St Paul's Church, Stamford

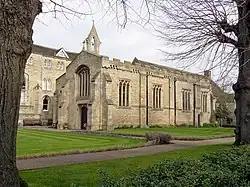
St Paul's, now the Stamford School chapel, from the southwest

The Church of St Paul in Stamford, Lincolnshire, England, was one of the town's fourteen Medieval parish churches until its deconsecration and extensive demolition during the Reformation when the remaining part became used as the schoolroom of Stamford School. It was then restored and extended in 1929-30 for use as the school chapel in commemoration of those old boys and staff who had died in the First World War. The medieval remains were the eastern part of the south aisle and adjacent fragments of the nave of the church.